Kinghorn

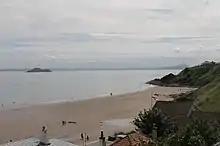
Kinghorn Bay viewing south over the Forth Estuary

Kinghorn is a town and parish in Fife, Scotland. A seaside resort with two beaches, Kinghorn Beach and Pettycur Bay, plus a fishing port, it stands on the north shore of the Firth of Forth, opposite Edinburgh.